Luxo Jr.

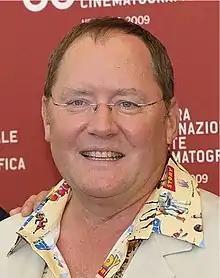
Headshot of John Lasseter

Lasseter's student film at CalArts, "The Lady and the Lamp", applied Walt Disney's observation that giving lifelike qualities to inanimate objects held comic potential. "Luxo Jr." displayed a further insight, however: that inanimate objects as characters held the potential for dramatic value as well. The film would come from Lasseter's experiments with modeling his Luxo lamp. He had felt an inspiration strike when fellow employee Tom Porter brought his infant son Spencer to work one day and Lasseter, playing with the child, became fascinated with his proportions. A baby's head was huge compared with the rest of its body, Lasseter realized. It struck Lasseter as humorous and he began to wonder what a young lamp would look like. He fiddled with the dimensions of all the parts of his Luxo model—all but the bulb since lightbulbs come from a store and don't grow, he reasoned—and he emerged with a second character, Luxo Jr.